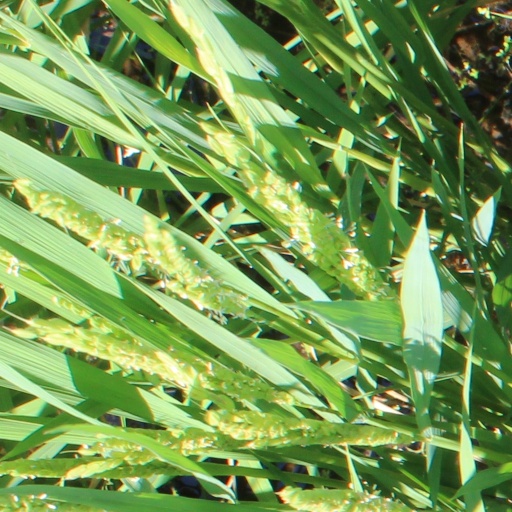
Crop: rice